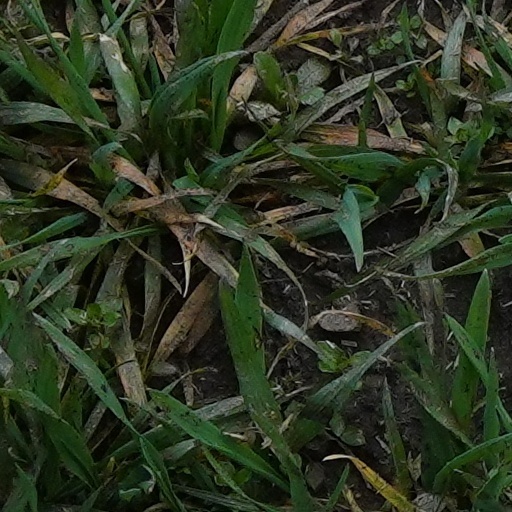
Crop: wheat